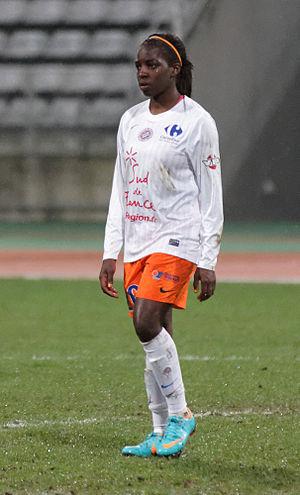
Viviane Asseyi est une footballeuse française d'origine gabonaise, née le 20 novembre 1993 à Mont-Saint-Aignan, en Seine-Maritime. Elle évolue au poste d'attaquante au Bayern Munich.